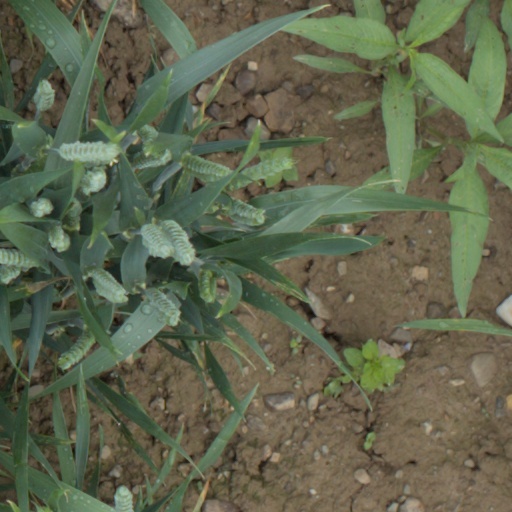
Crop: wheat